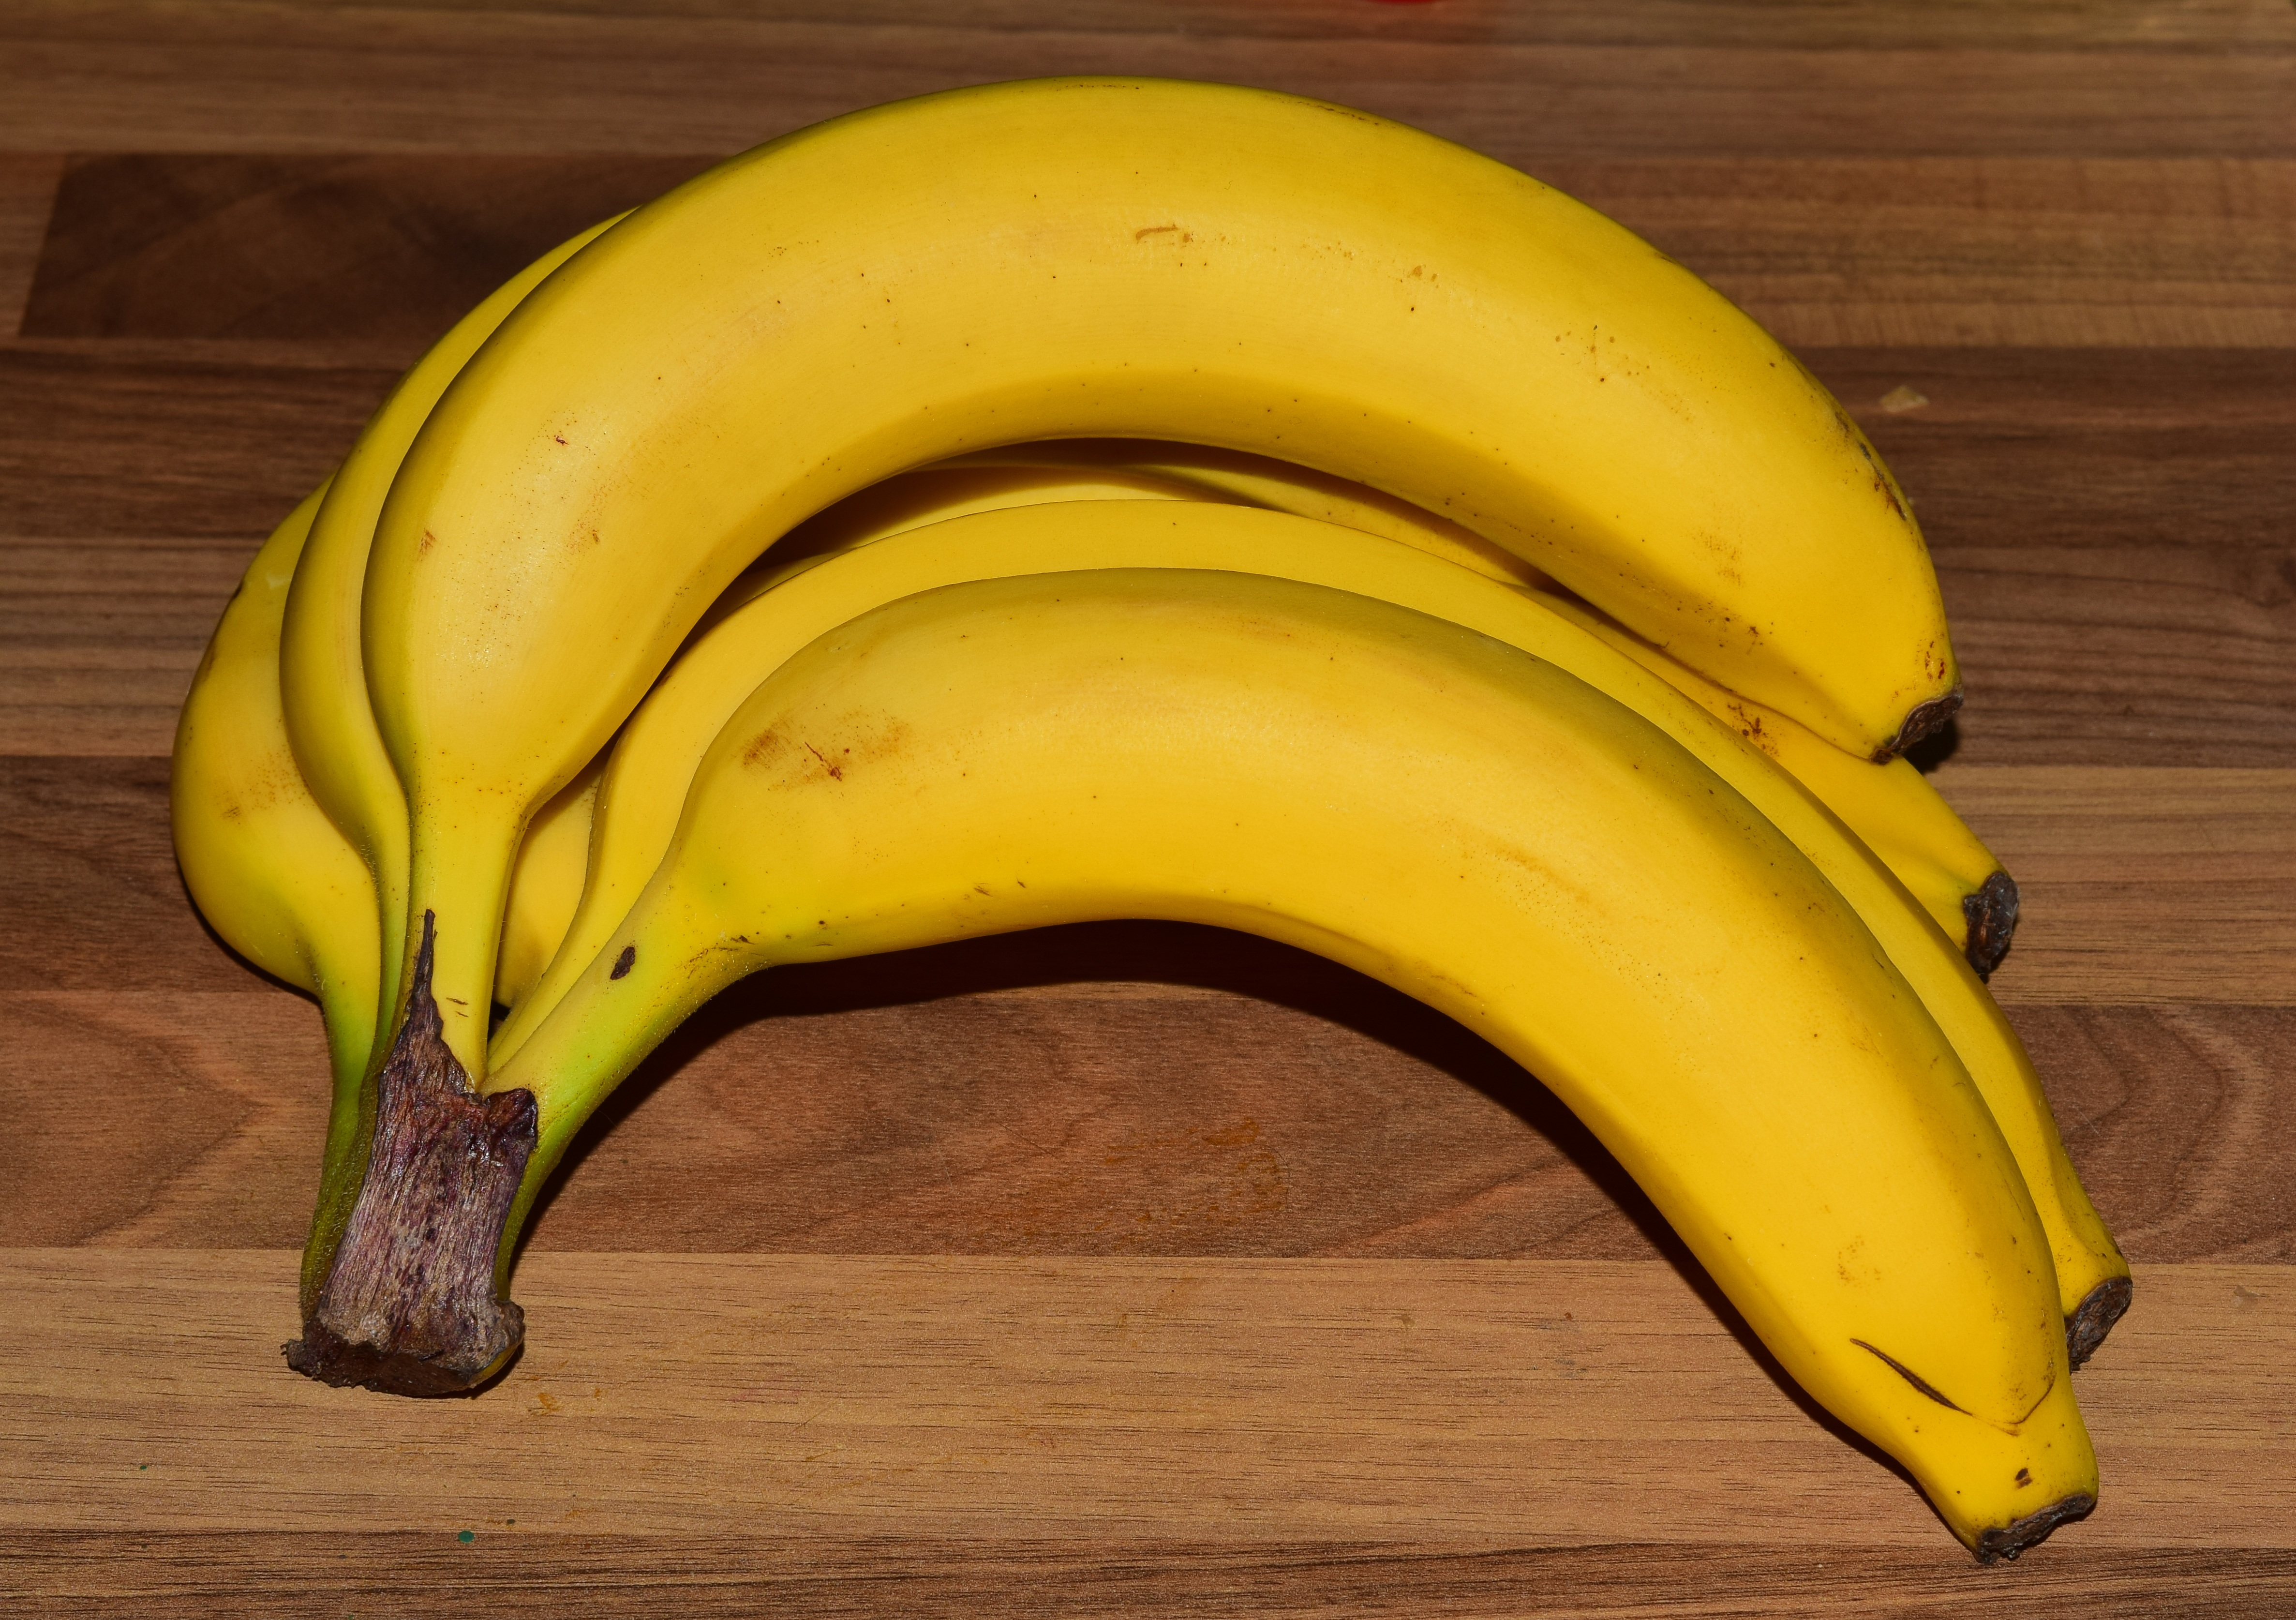
plant, fruit, sweet, ripe, food, produce, tropical, yellow, banana, healthy, eat, delicious, shell, flowering plant, fruity, land plant, banana family, cooking plantain